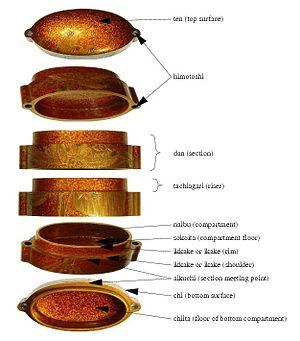
Les inrō, littéralement « panier de cachets », sont de petites boîtes originaires du Japon à vocation utilitaire.